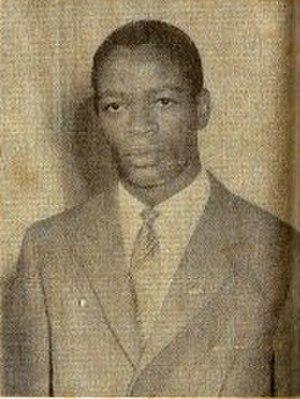
Albert Ndele, licencié en sciences administratives et sociales, en économie, commerce et finance. Commissaire Général aux Finances.
Le Collège des Commissaires généraux est un gouvernement provisoire de la république démocratique du Congo qui a fonctionné du 19 septembre 1960 jusqu’en janvier 1961.
Albert Ndele, né le 15 août 1930 à Boma, est un homme politique kino-congolais.